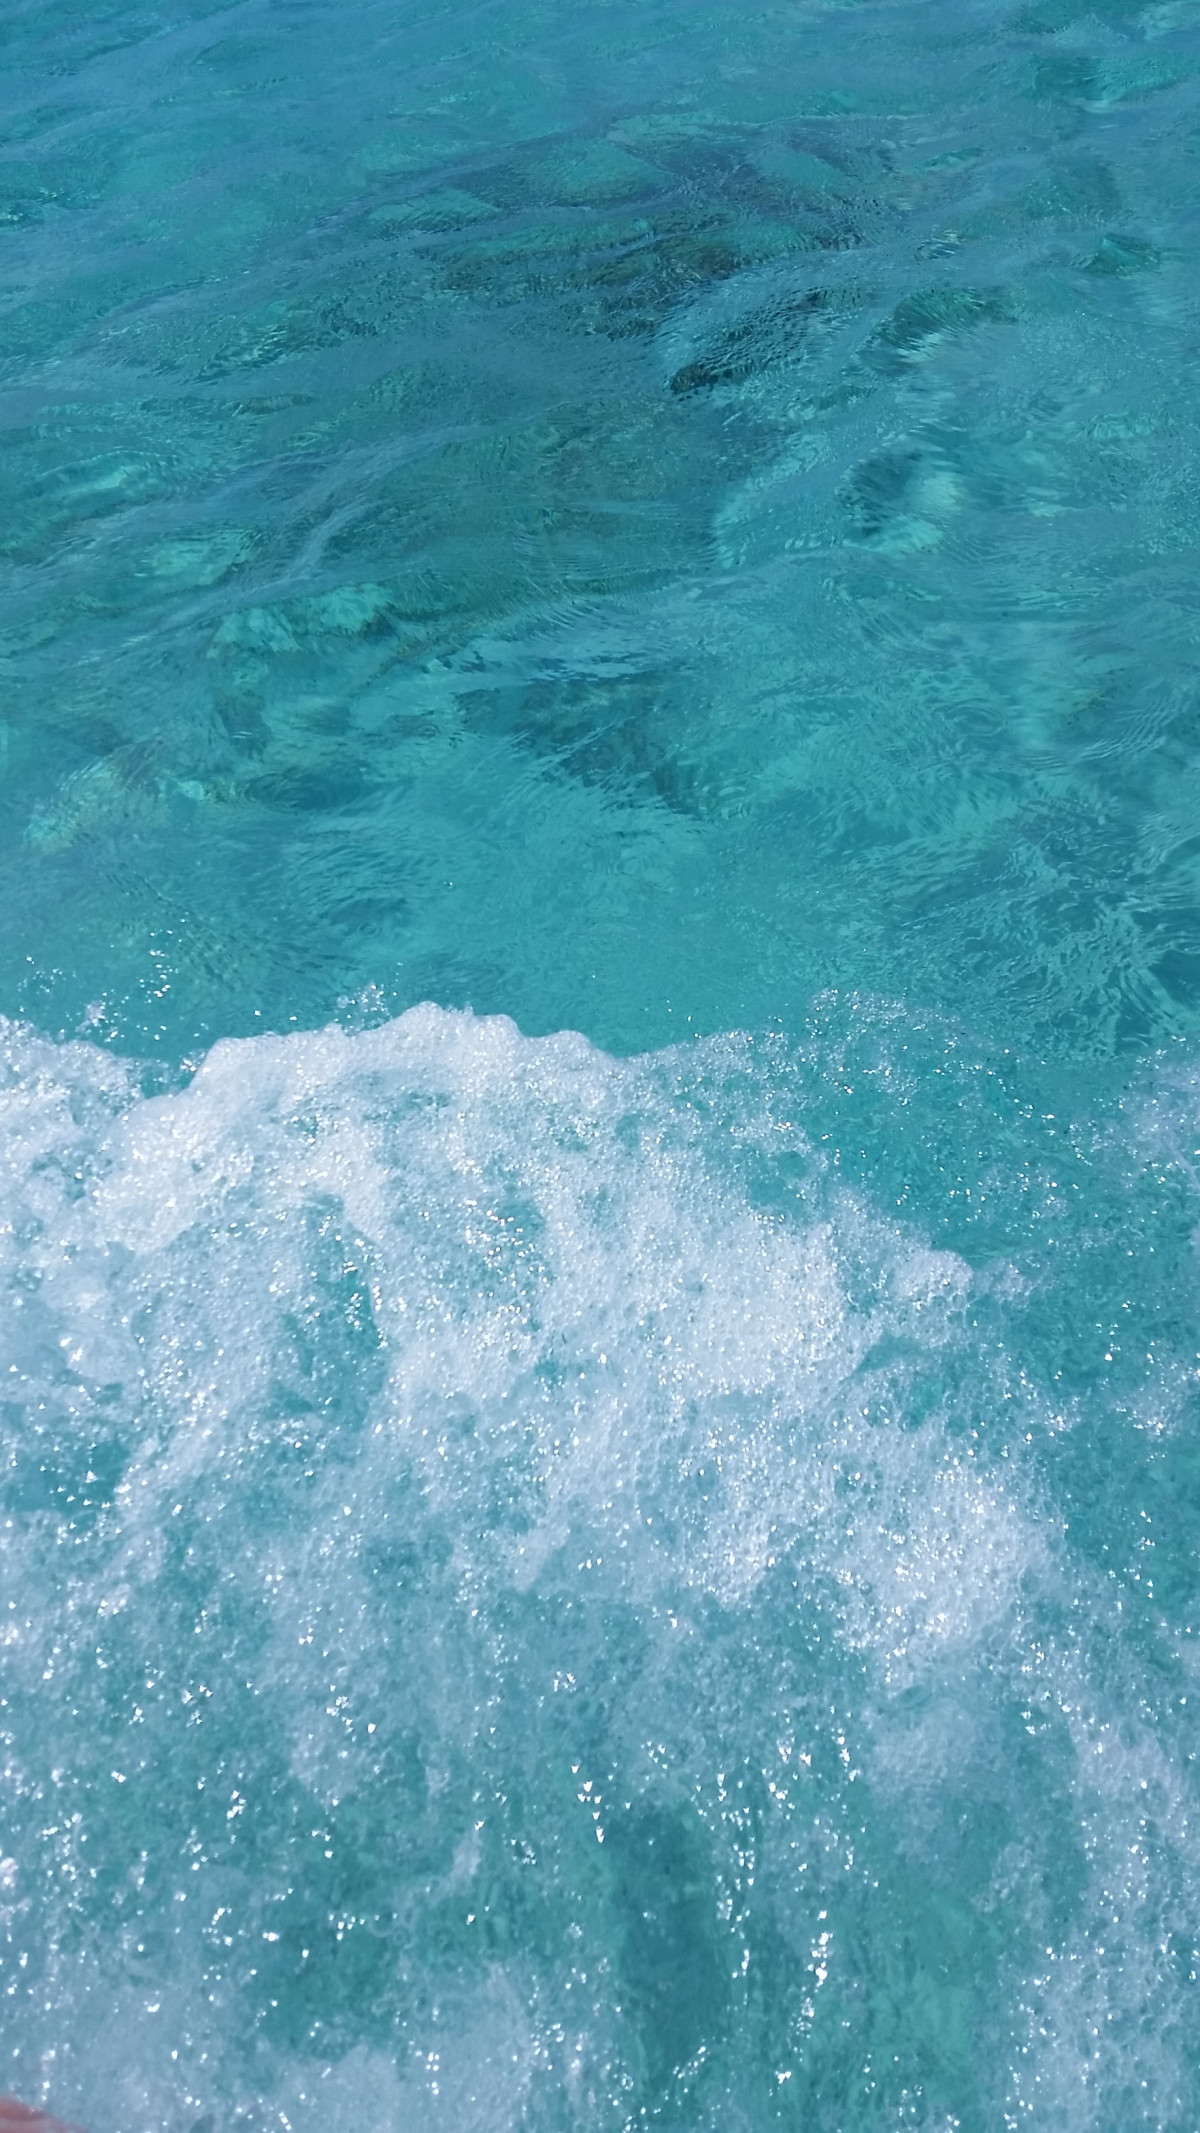
Tags: ocean, underwater, blue